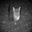
Label: cat